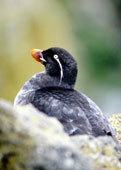
A photo of a parakeet auklet